Hurricane Isaac (2012)

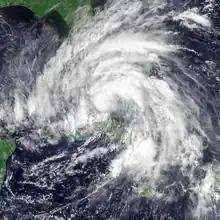
Tropical Storm Isaac approaching the Florida Keys on August 26

Upon the issuance of the National Hurricane Center's first advisory for Tropical Depression Nine early on August 21, numerous islands across the Lesser Antilles were placed under hurricane watches or tropical storm warnings. By the end of the day, tropical storm warnings were in place for was issued for Anguilla, Antigua, Barbuda, the British Virgin Islands, Culebra, Dominica, Guadeloupe, Desirade, Les Saintes, Marie Galante, Martinique, Montserrat, Nevis, Puerto Rico, Saba, St. Eustatius, St. Maarten, St. Martin, St. Kitts, United States Virgin Islands, and Vieques. Hurricanes watches were also in place for Puerto Rico, Vieques, Culebra, and the United States Virgin Islands. As the storm continued westward towards the region, a hurricane watch was issued for the British Virgin Islands on August 22. Later that day, Isaac entered the eastern Caribbean Sea as a minimal tropical storm rather than a hurricane, resulting in the discontinuation of all previously issued hurricane watches. As the storm gradually moved further westward into the Caribbean, warnings were discontinued for the various islands, with all warnings ceasing by the end of August 23.